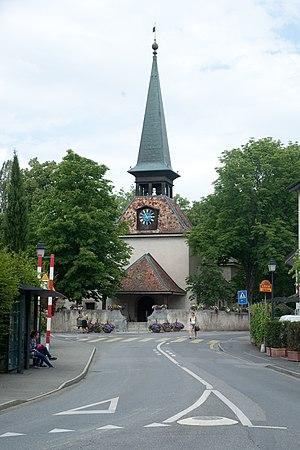
Église de Jussy